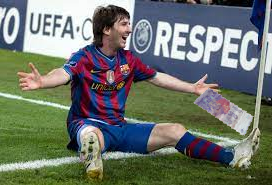
Denominación: 100